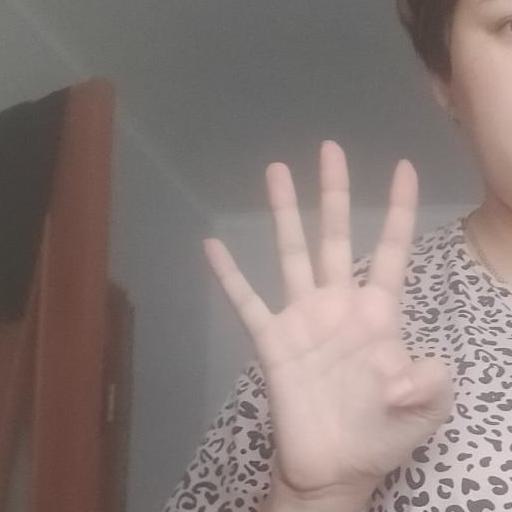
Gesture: four